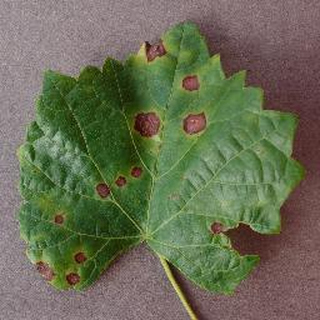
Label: grape_black_rot